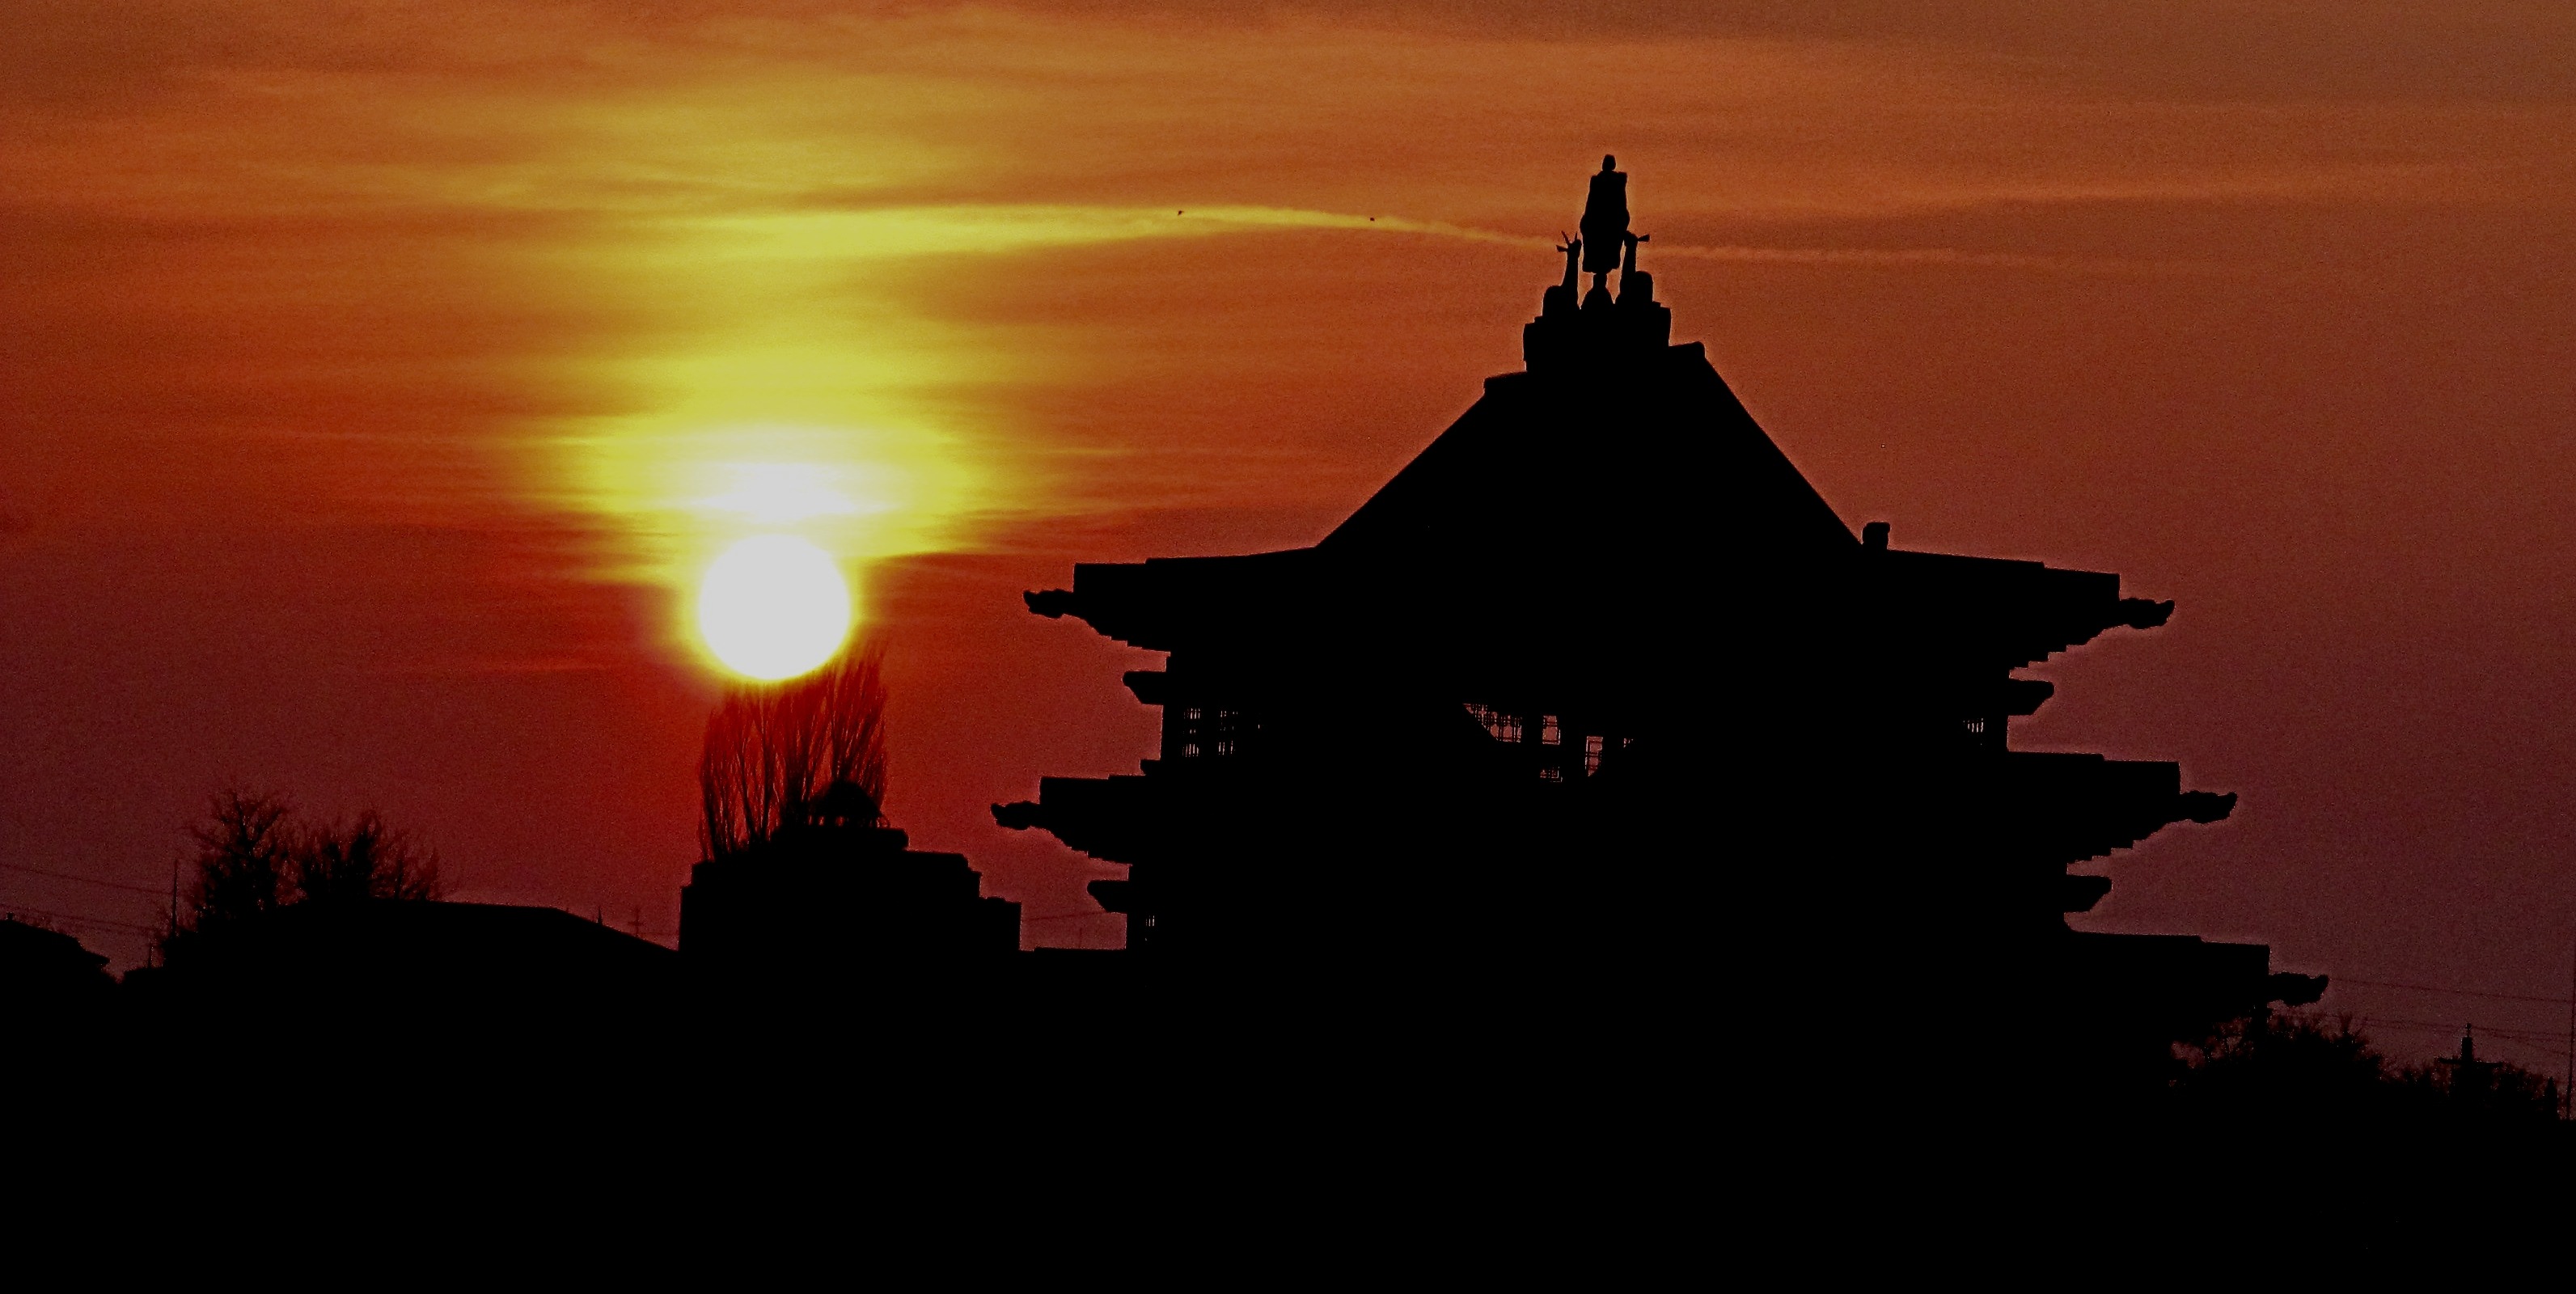
horizon, silhouette, cloud, sky, sunrise, sunset, street, morning, dawn, atmosphere, dusk, evening, twilight, darkness, clouds, afterglow, atmospheric phenomenon, red sky at morning